Lingzhi (mushroom)

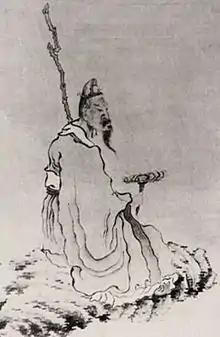
Tao Yuanming holding Lingzhi by Chen Hongshou

In the chronicles of (1st century CE from Sima Qian), the initial use of nearby separately related words with and are attested to in the poems of Emperor Wu of Han. Later, in the 1st century CE through the poetry of Ban Gu, occurred the first combination of the characters together into a single word, in an ode dedicated to Lingzhi.